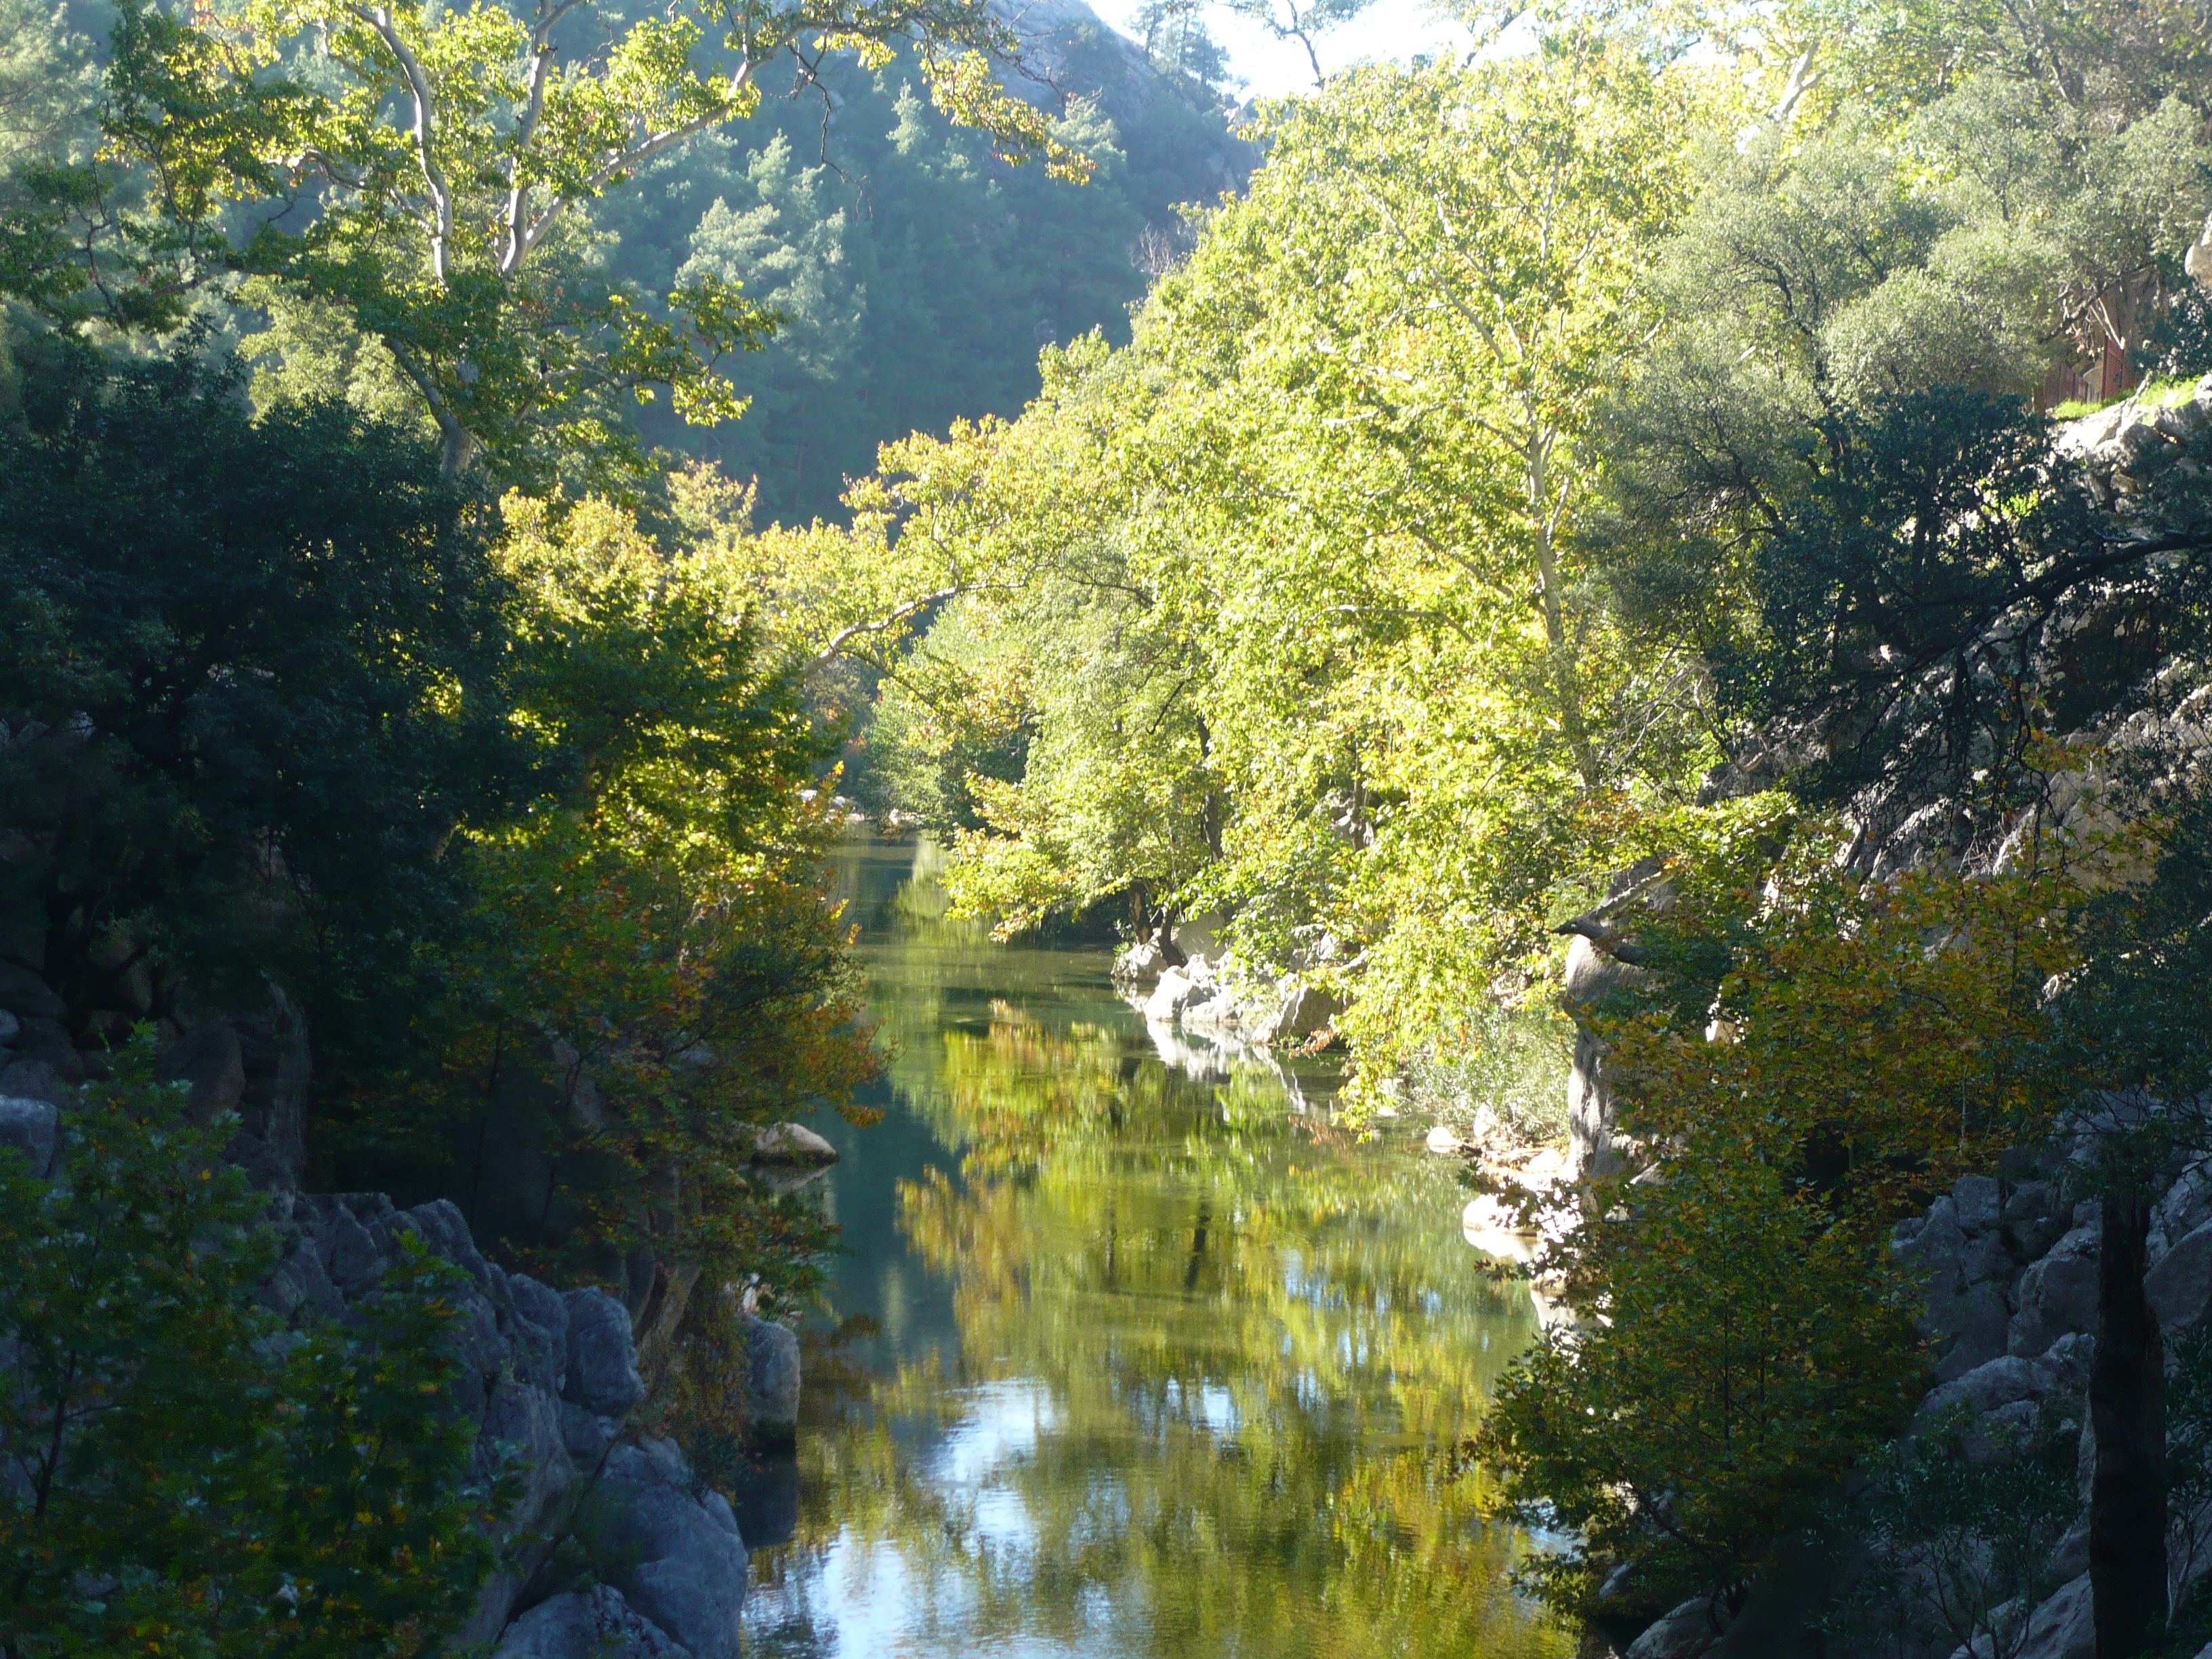
natural, nature, vegetation, natural landscape, body of water, water resources, nature reserve, watercourse, riparian forest, water, riparian zone, natural environment, tree, bank, biome, reflection, river, jungle, forest, valdivian temperate rain forest, wilderness, temperate broadleaf and mixed forest, tropical and subtropical coniferous forests, old growth forest, rainforest, waterway, sunlight, stream, ecoregion, landscape, state park, plant, tributary, creek, tarn, lake, ravine, floodplain, national park, plant community, lake district, woodland, fluvial landforms of streams, mount scenery, arroyo, bayou, deciduous